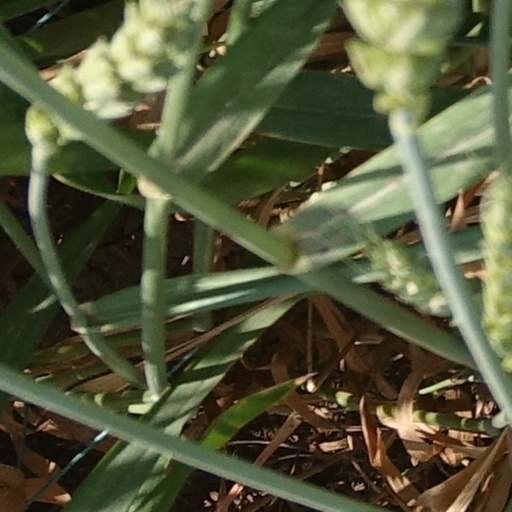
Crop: wheat